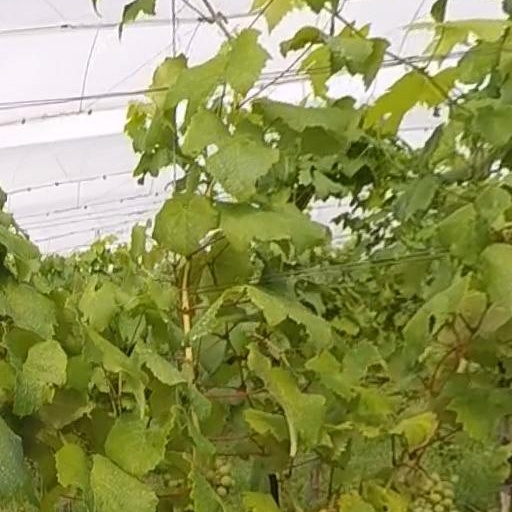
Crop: grape